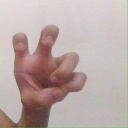
अक्षर: छ